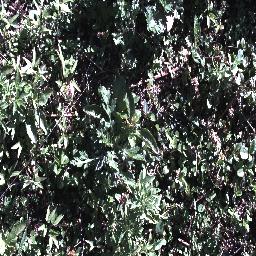
Label: parthenium